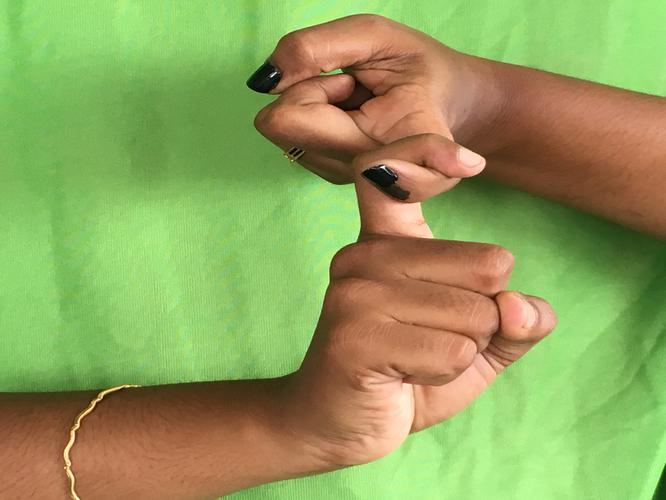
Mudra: Pasha
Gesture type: double_hand